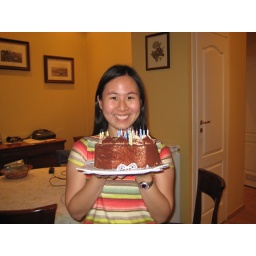
Happy Birthday to me! Grycan cake with 24 candles (thanks to James in collaboration with Becca, Alvin and Jonpe)